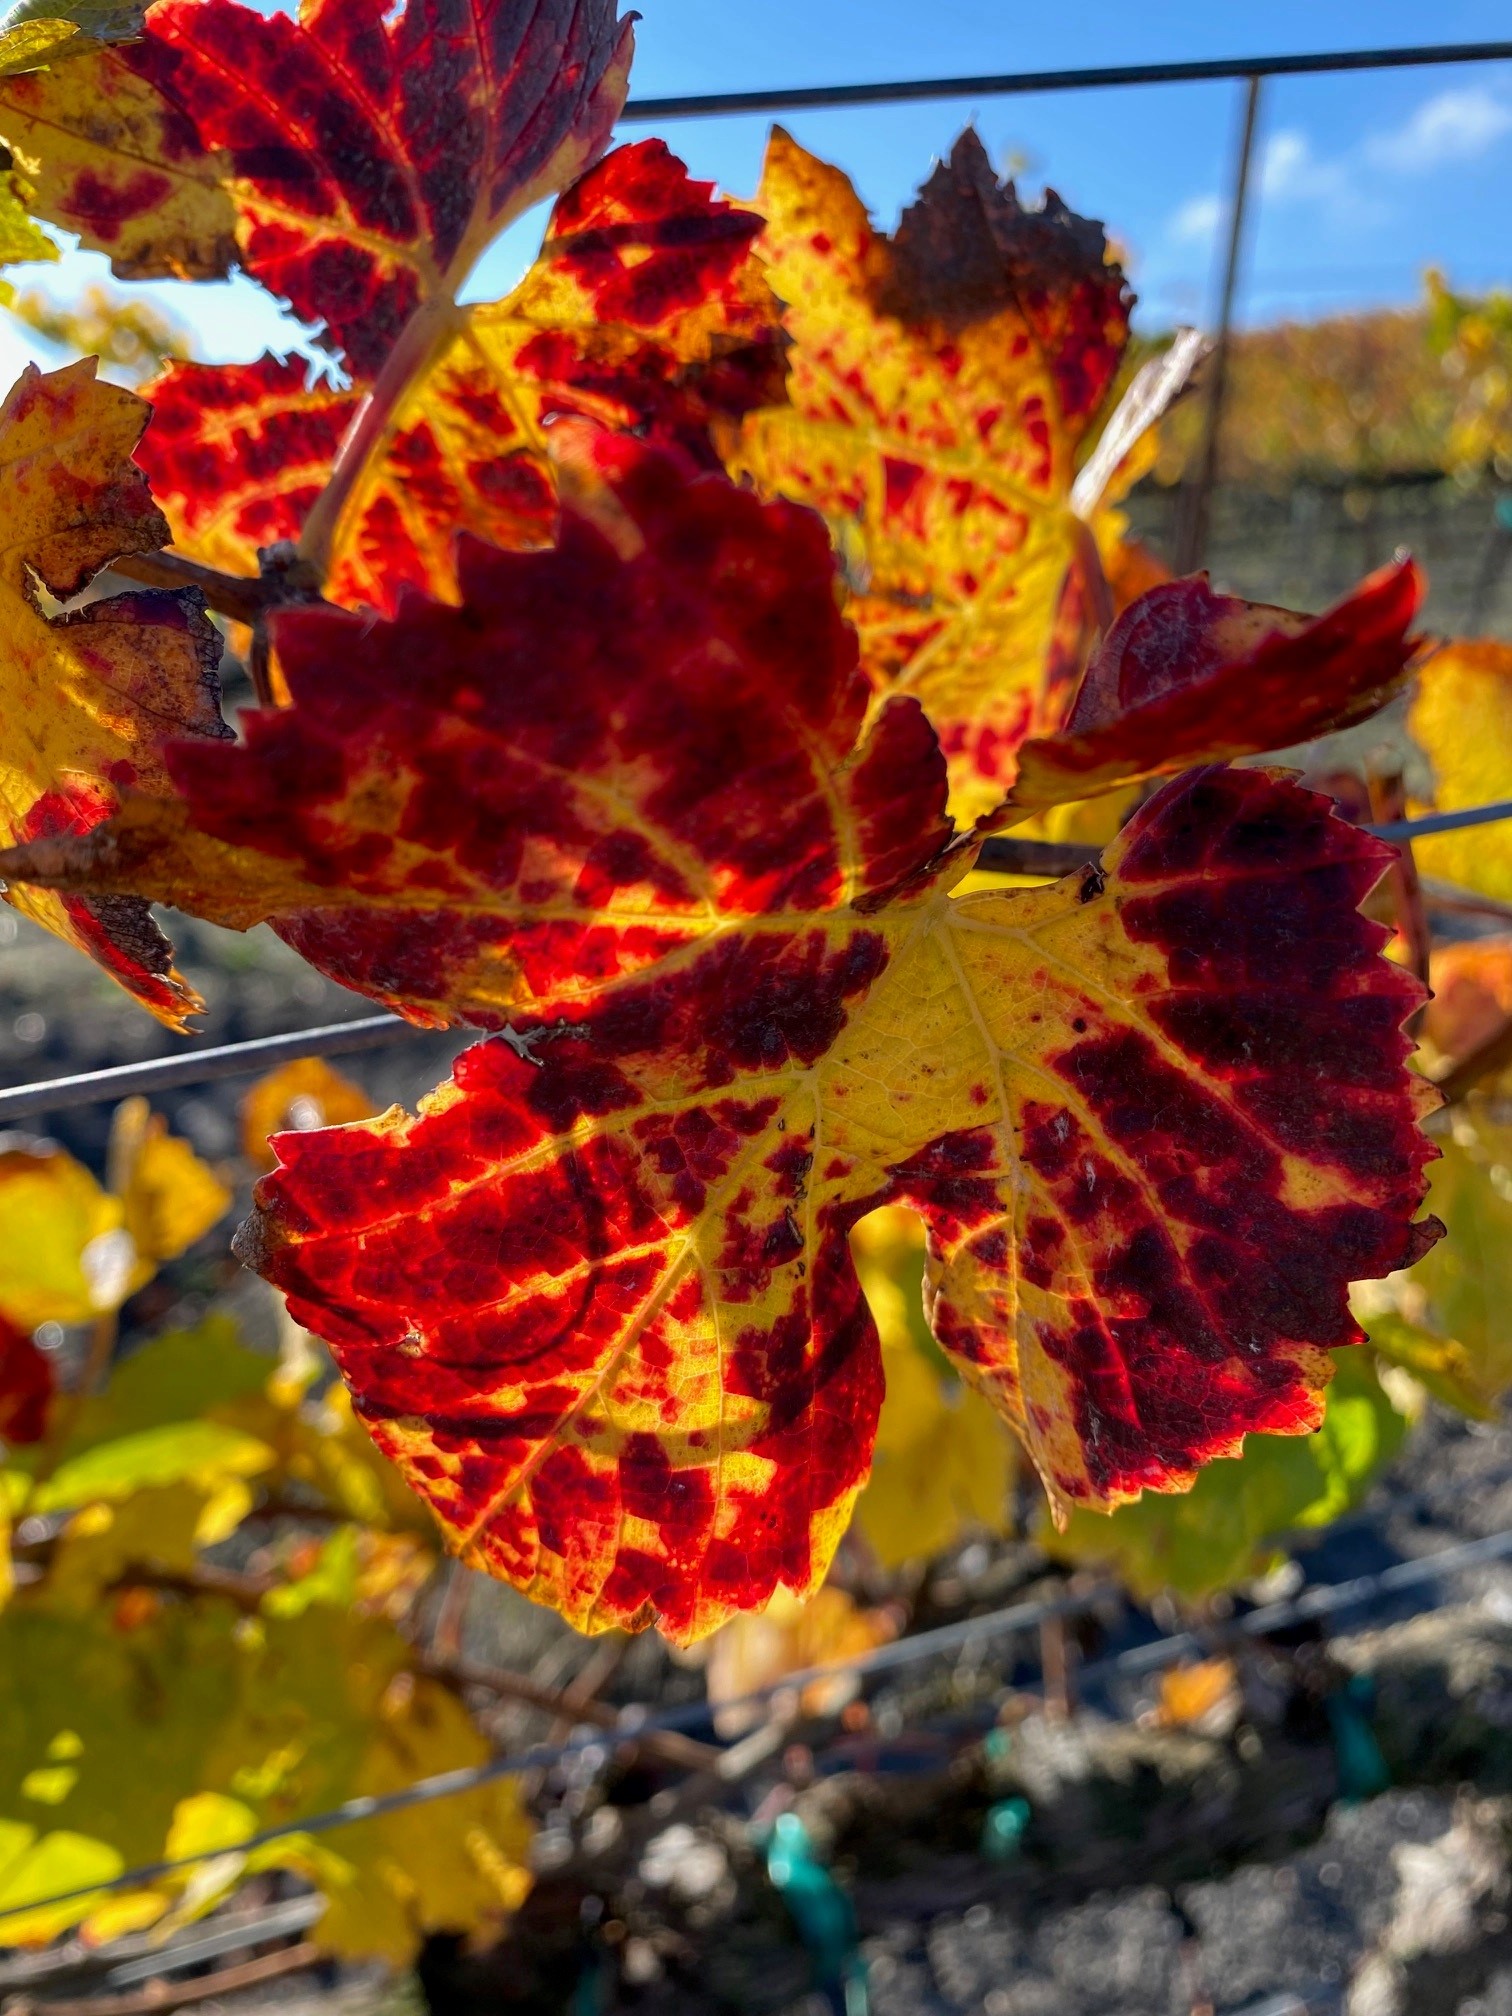
Label: Leafroll 3